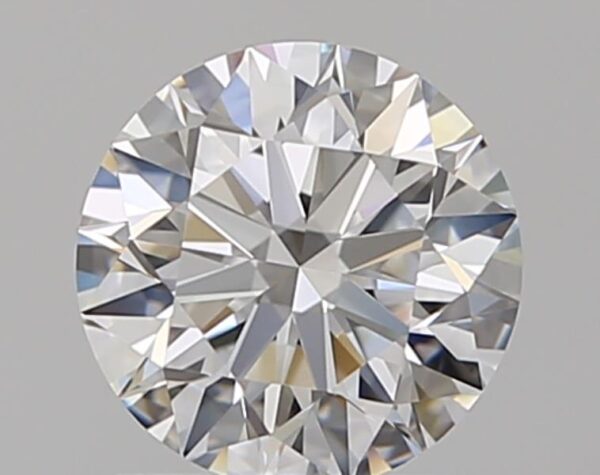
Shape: round
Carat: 0.82
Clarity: VVS1
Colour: F
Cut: EX
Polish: EX
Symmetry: EX
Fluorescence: N
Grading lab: GIA
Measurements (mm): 6 x 6.03 x 3.72